Hungary

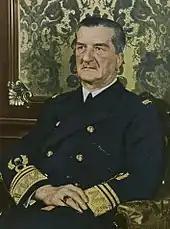
Miklós Horthy, Regent of the Kingdom of Hungary (1920–1944)

Between 1703 and 1711, there was a large-scale war of independence led by Francis II Rákóczi, who after the dethronement of the Habsburgs in 1707 at the Diet of Ónod, took power provisionally as the ruling prince for the wartime period, but refused the Hungarian crown and the title "king". The uprisings lasted for years. The Hungarian Kuruc army, although taking over most of the country, lost the main battle at Trencsén (1708). Three years later, because of the growing desertion, defeatism, and low morale, the Kuruc forces surrendered.